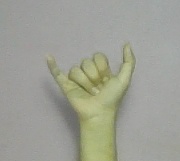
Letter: ya